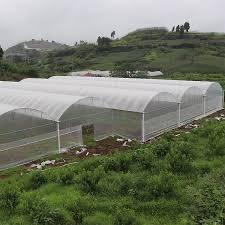
Kilimo cha viwanda kinachotumia vitalu, nyumba maalumu kwa lengo la kutunza afya ya mmea kuhakikisha imestawi na kuongeza mavuno.